Corseque

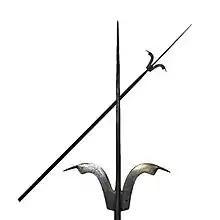
Corseque, ca. late 16th - early 17th century. On display at Morges military museum.

The corseque is a type of European polearm, characterised by a three-lobe blade on a shaft. The head features a long spike and two shorter and stronger lateral blades.